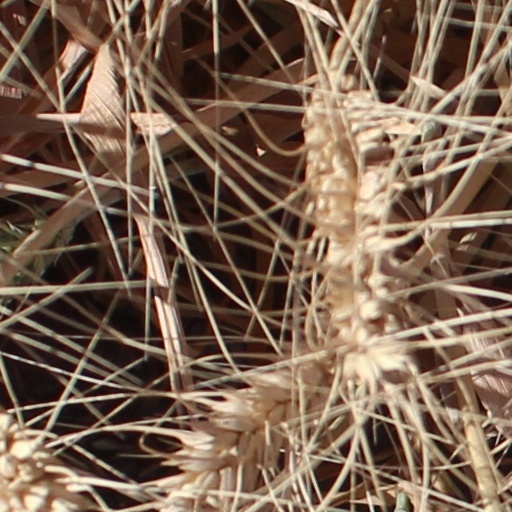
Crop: wheat